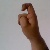
The image shows a hand gesture representing the letter 'X' in Indian Sign Language.